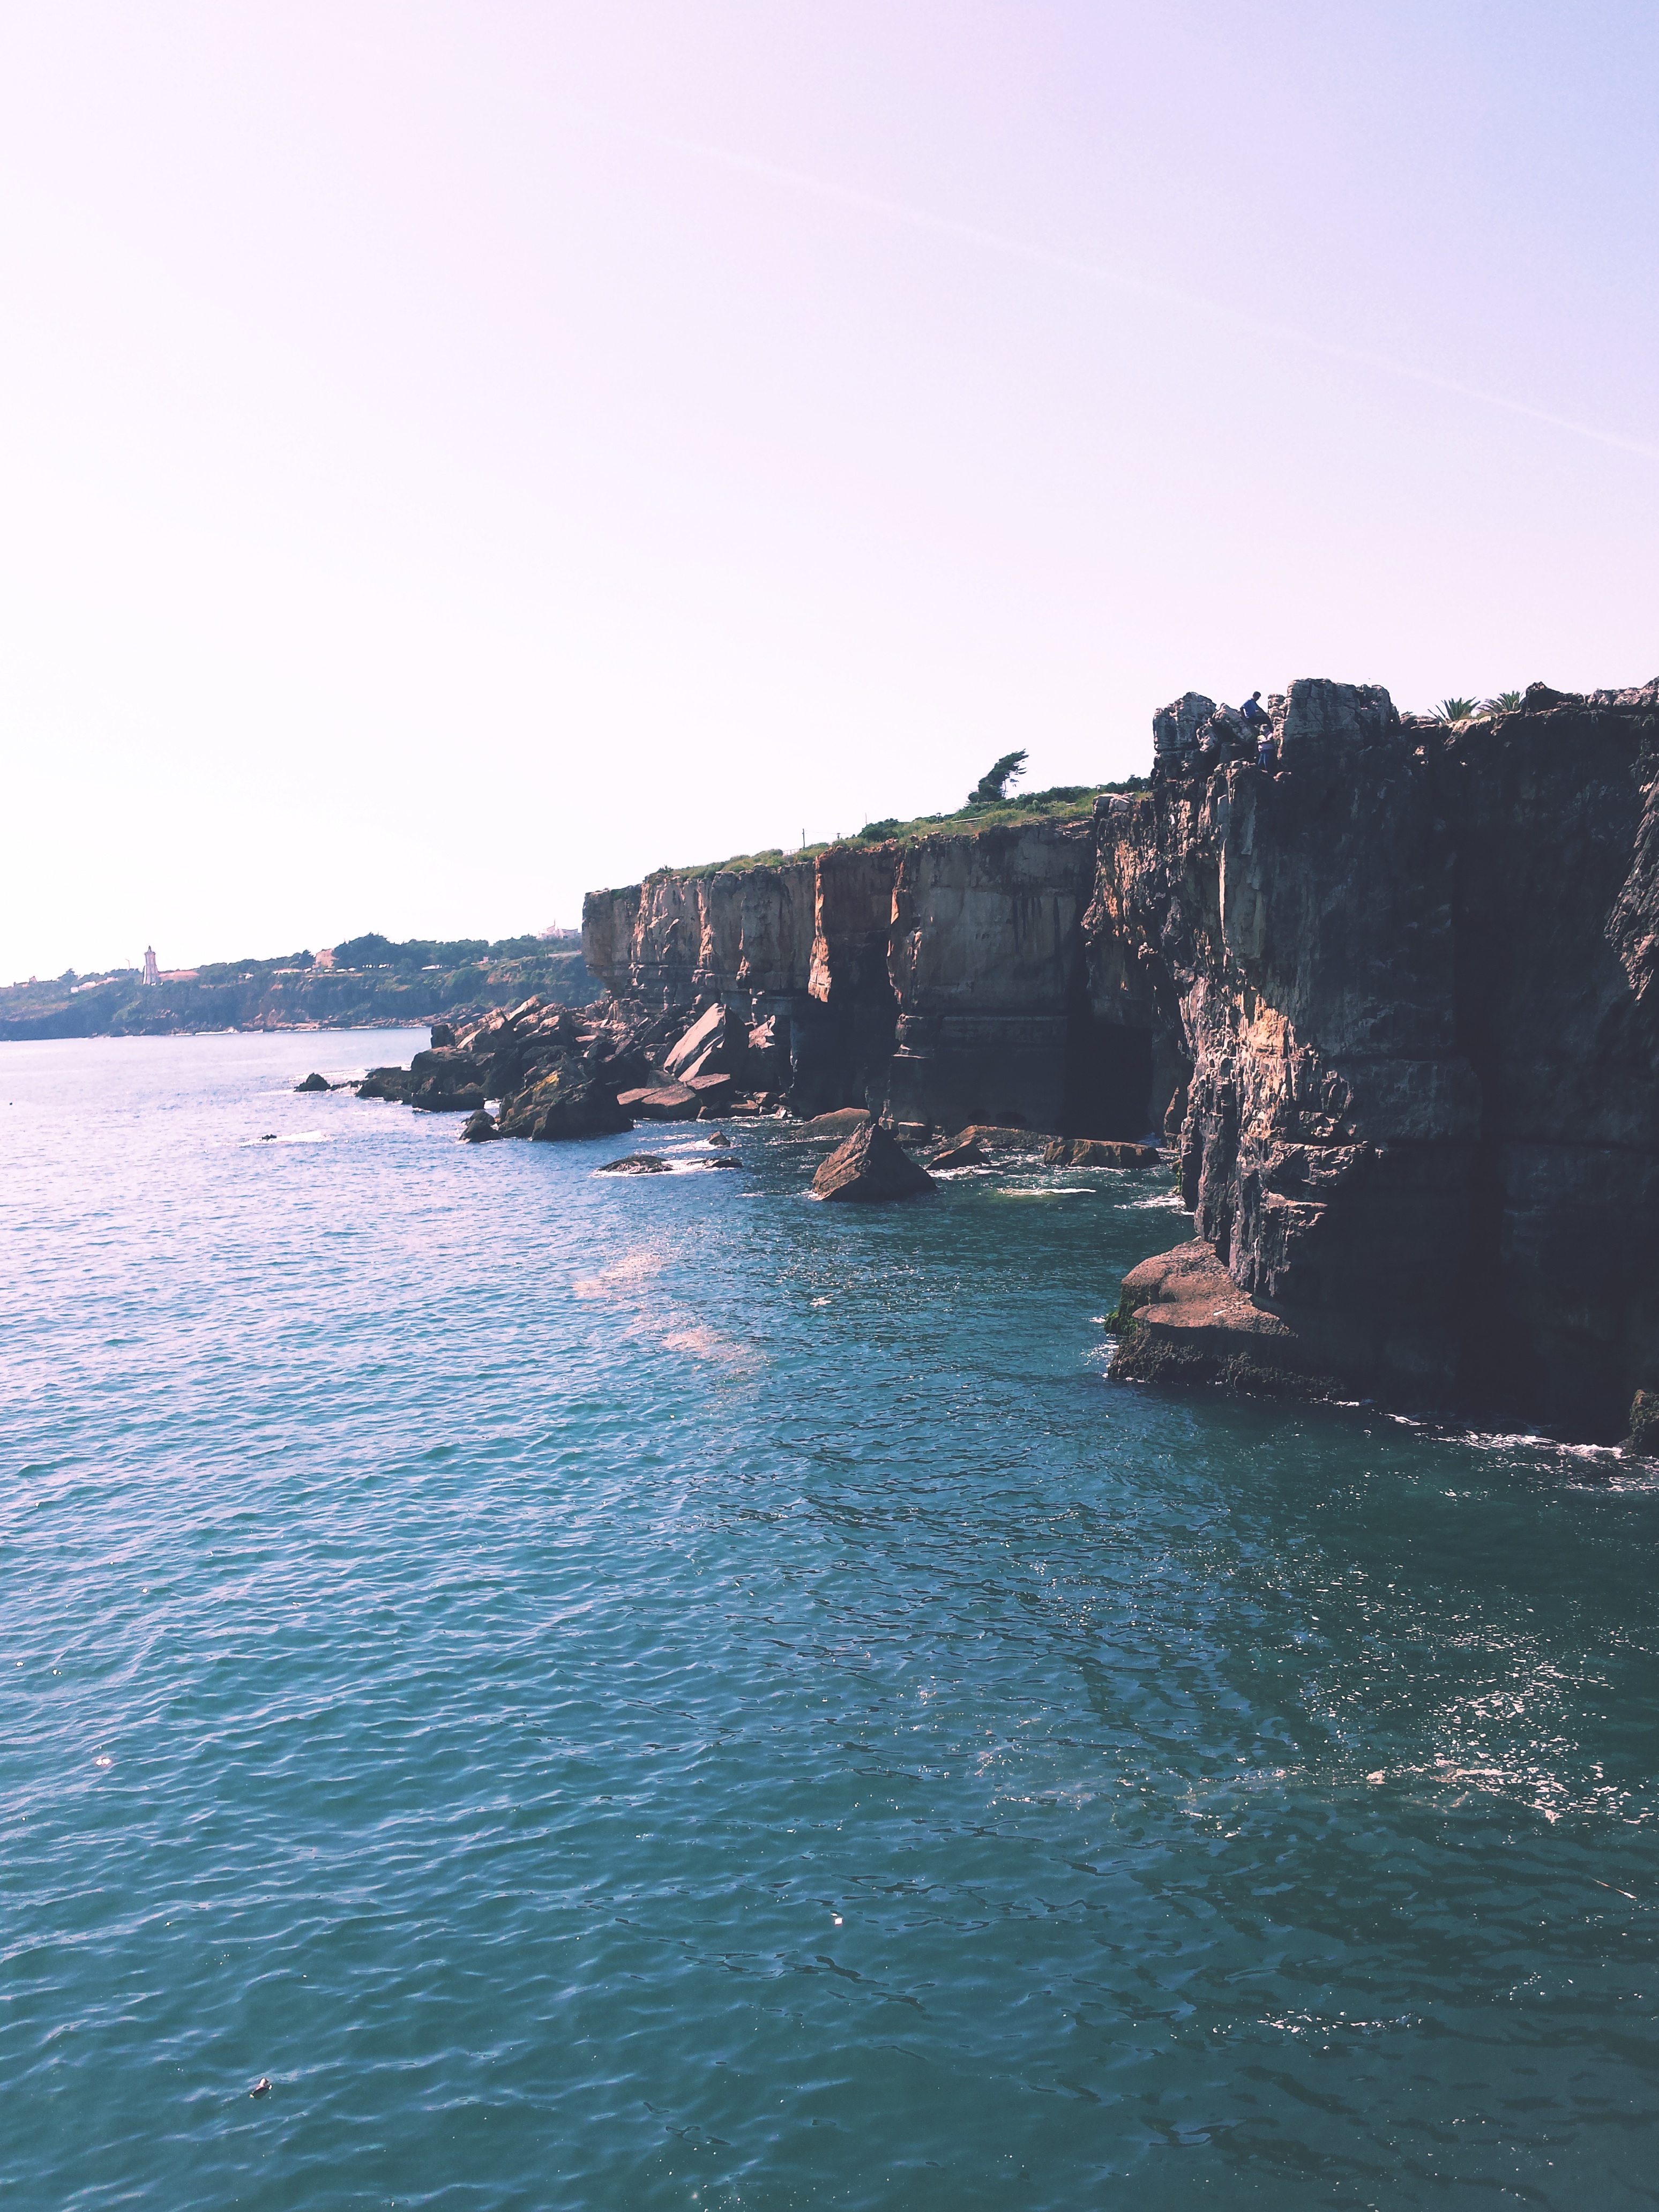
sea, coast, ocean, cliff, vehicle, bay, terrain, body of water, cape, landform